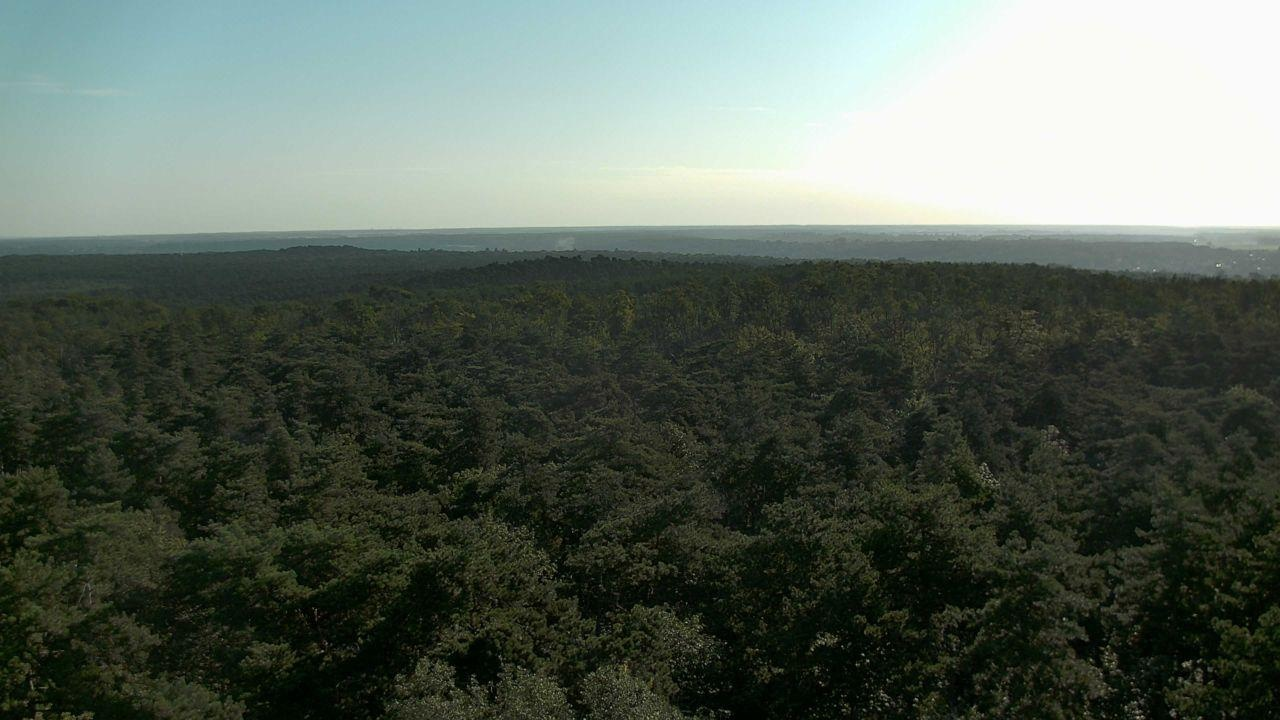
Fire: no
Smoke: yes